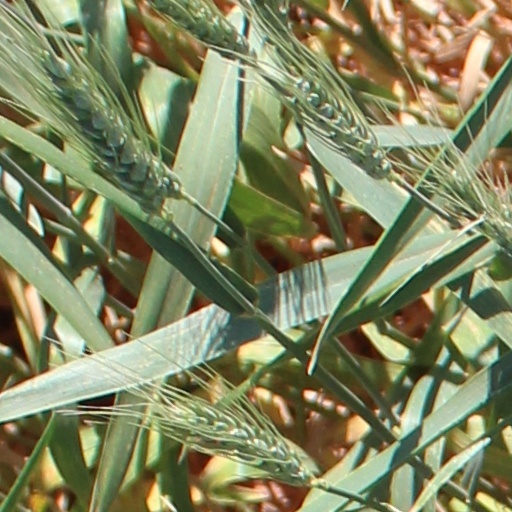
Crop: wheat